Harriet Stephen

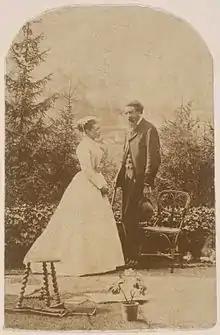
Minny and Leslie Stephen, 1867

Minny met Leslie Stephen at a dinner party held by his mother, Lady Stephen, with whom they were friends. Elizabeth Gaskell, also present, told Stephen later that she had foreseen their marriage from this early stage. Although the courtship was slow, the couple became engaged in December 1866, and married on 19 June the following year. Minny's sister, Anne, continued to live with the couple at the house she and Minny had bought together.